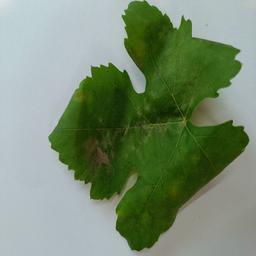
Label: Powdery Mildew